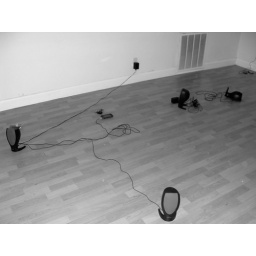
Entertainment provided by my cell phone and spare computer speakers.